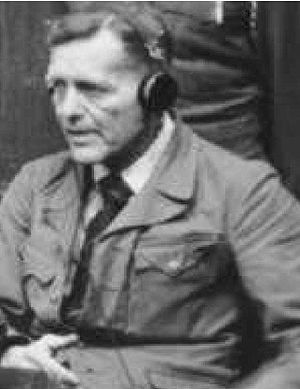
Johann Ludwig Schwerin von Krosigk
Johann Ludwig Graf Schwerin von Krosigk på anklagebænken under Nürnbergprocessen.
Johann Ludwig Graf Schwerin von Krosigk var en tysk jurist, konservativ politiker og rigsfinansminister i Nazi-Tyskland. Han modtog NSDAPs partitegn i guld og et særmedlemskab af det nationalsocialistiske parti fra 1937. Den 1. maj 1945 udpegede fungerende rigspræsident admiral Karl Dönitz ham til kansler. Det afslog han, men accepterede at være "ledende minister", hvilket han var i nazi-regimets sidste dage.